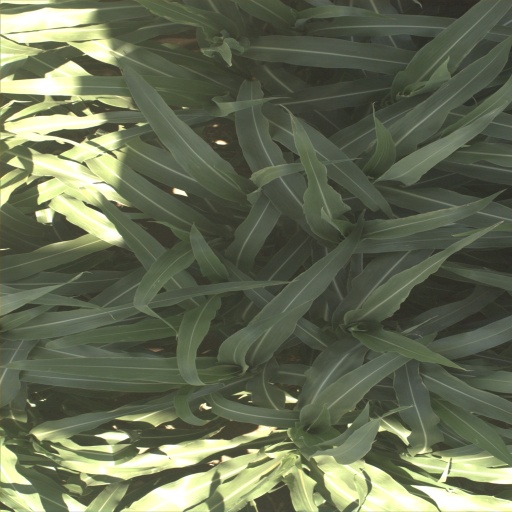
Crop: sorghum